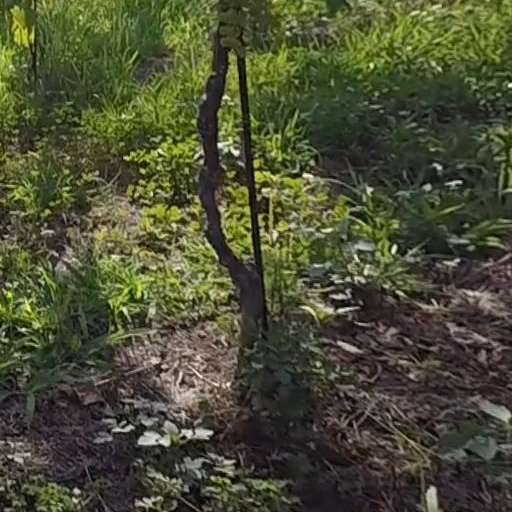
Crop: grape